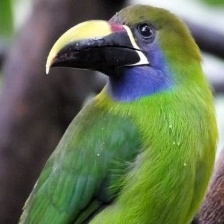
Species: BLUE THROATED TOUCANET
Scientific name: AULACORHYNCHUS CAERULEOGULARIS
ImageNet parent category: toucan